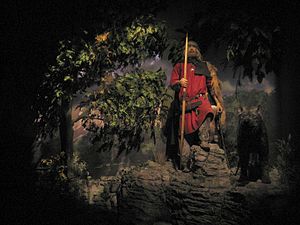
Jorvik Viking Centre / Udstilling
Vikingen ved indgangen til Time Warp Ride siger "Wilkom in Jorvik".
Jorvik Viking Centre er et kulturhistorisk museum og oplevelsescenter i York i England. Det udstiller viden om vikinger og vikingetiden i byen og England. Det blev etableret i 1984 af York Archaeological Trust, og navnet er afledt af det norrøne navn Jórvík for York. Museet indeholder udover en traditionel udstilling med genstande fundet ved en udgravning i Coppergate i York også et rekonstrueret vikingemiljø med værksteder og figurer i rekonstrueret tøj.